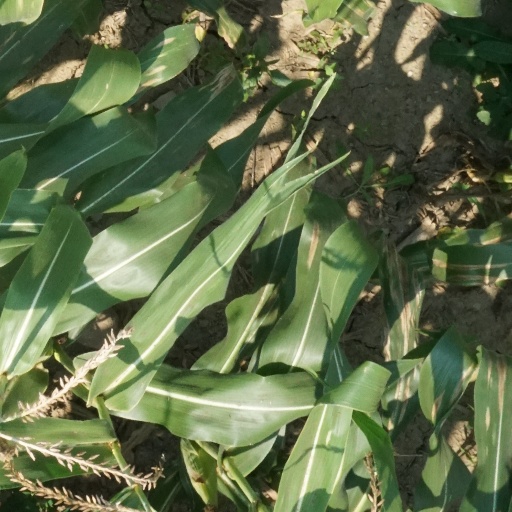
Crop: maize; corn